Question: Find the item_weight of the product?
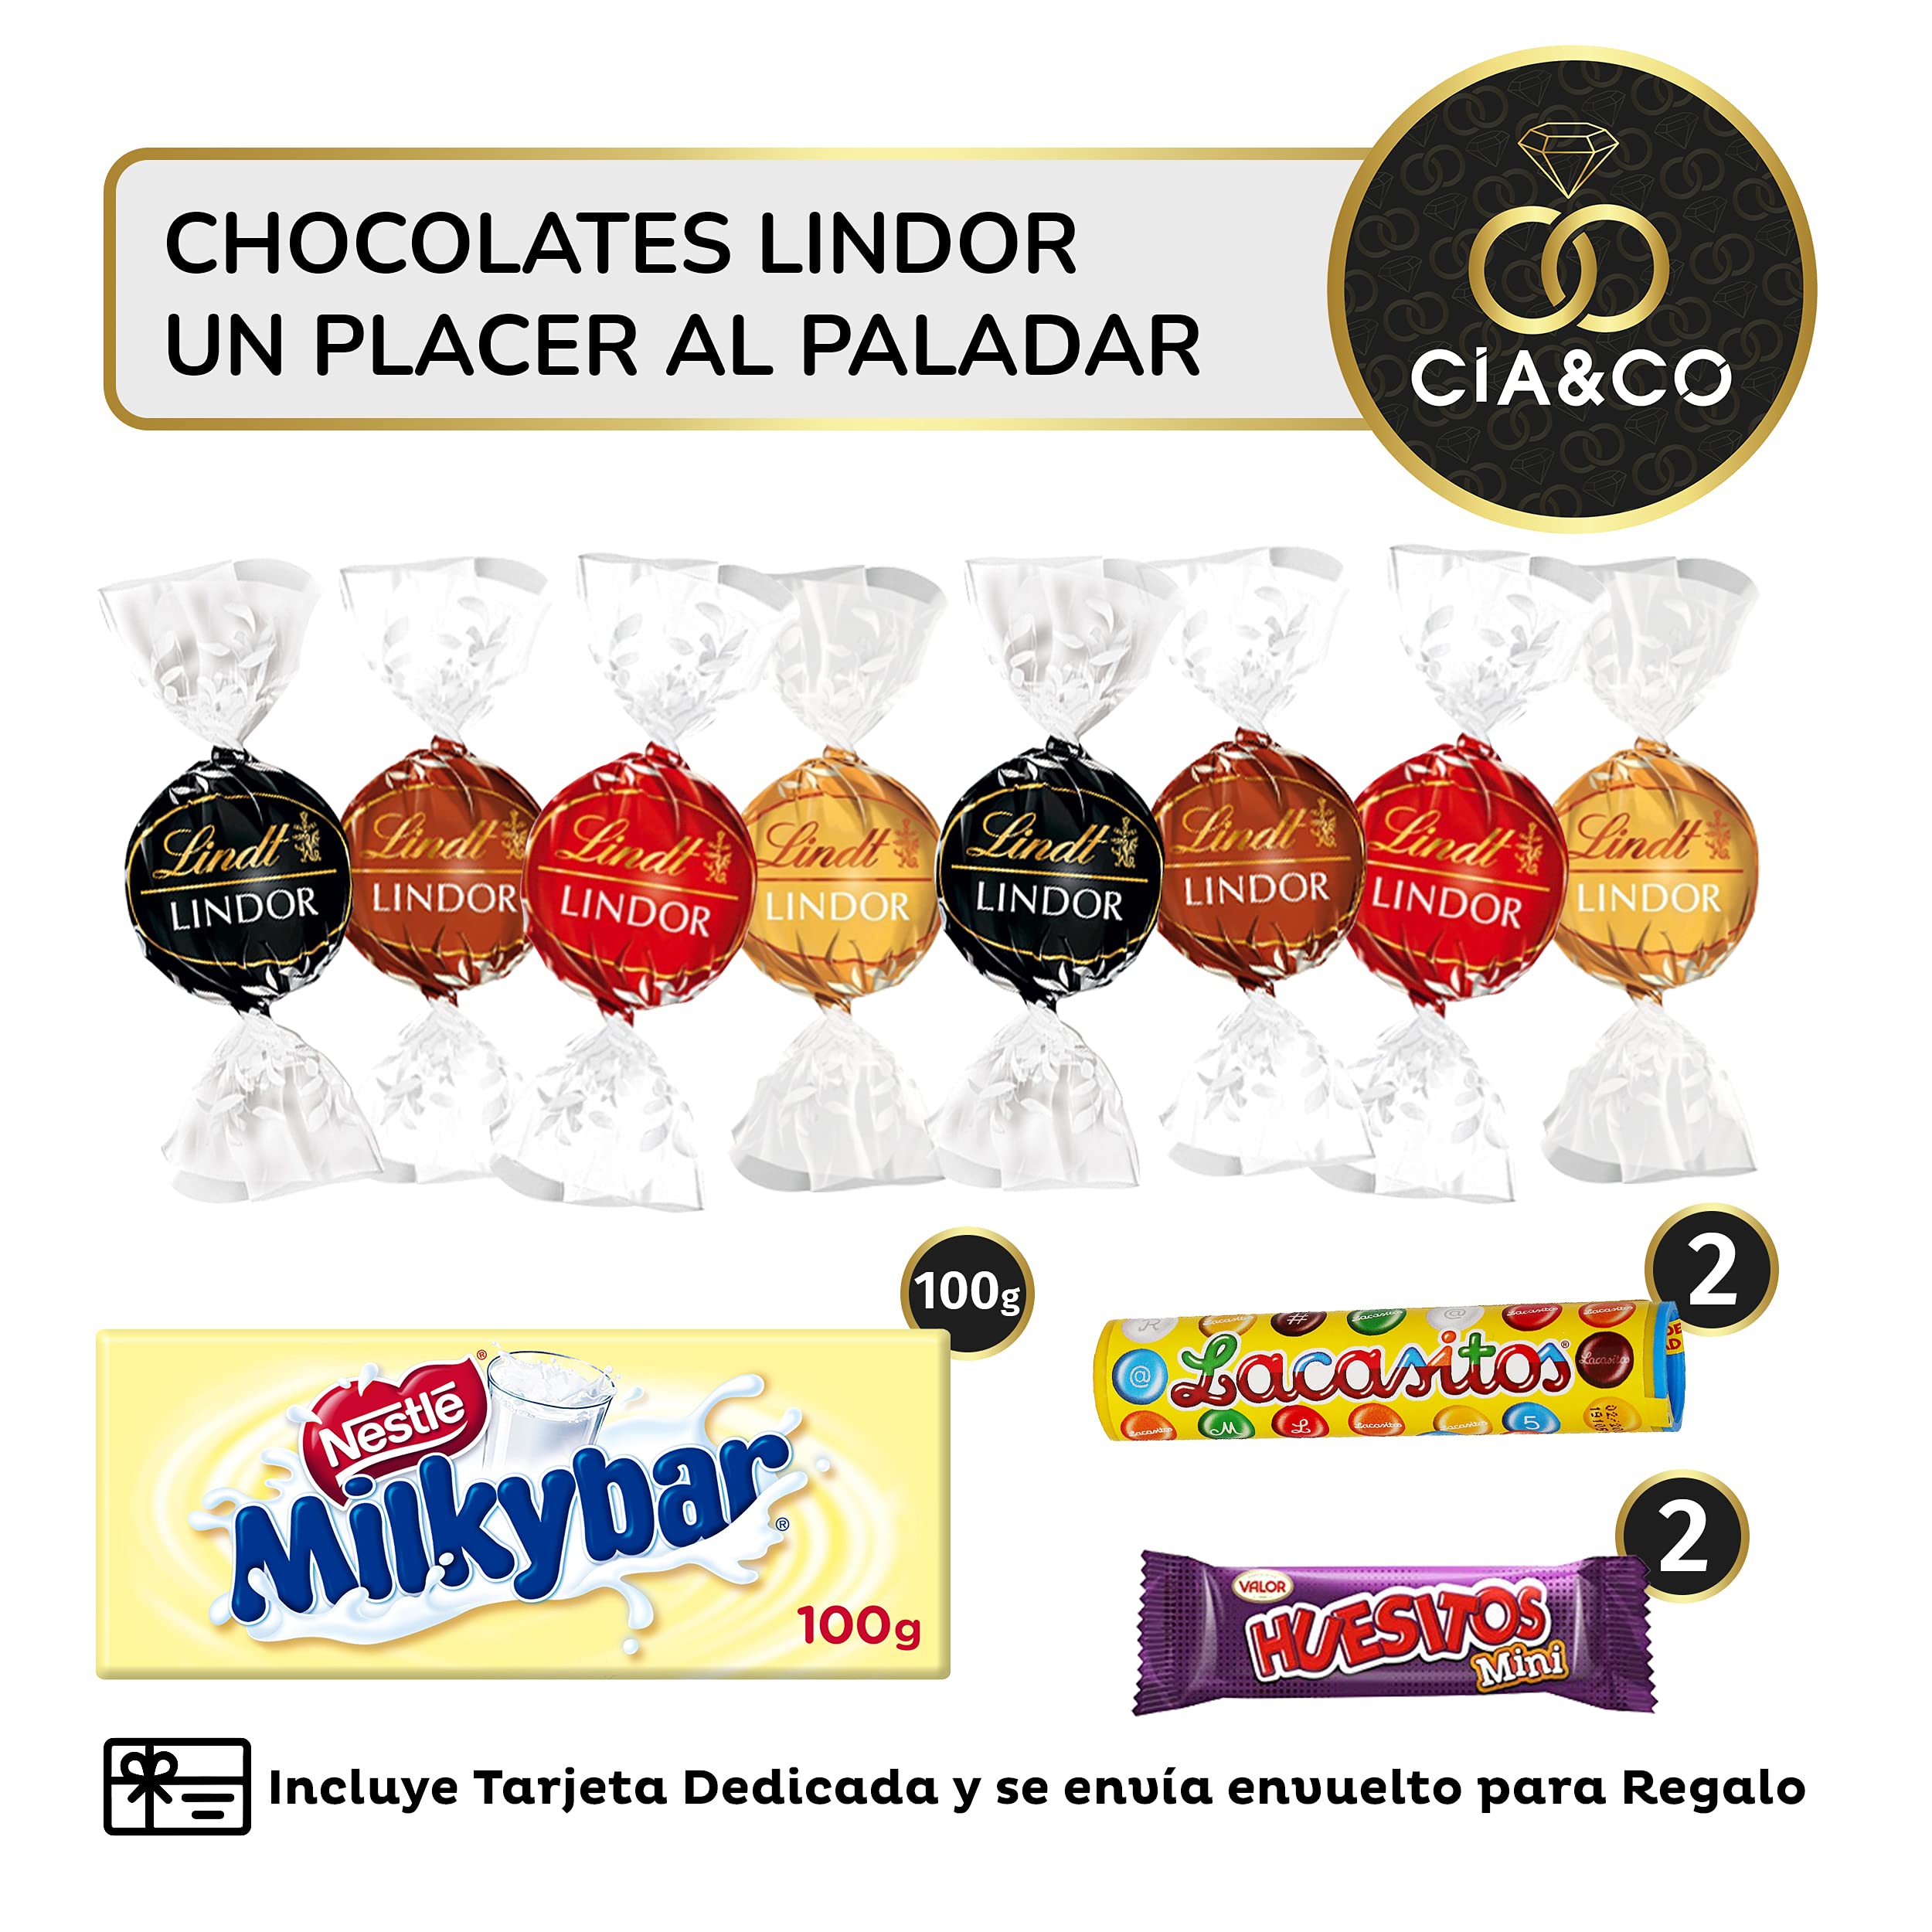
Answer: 100.0 gram